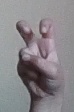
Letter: toot